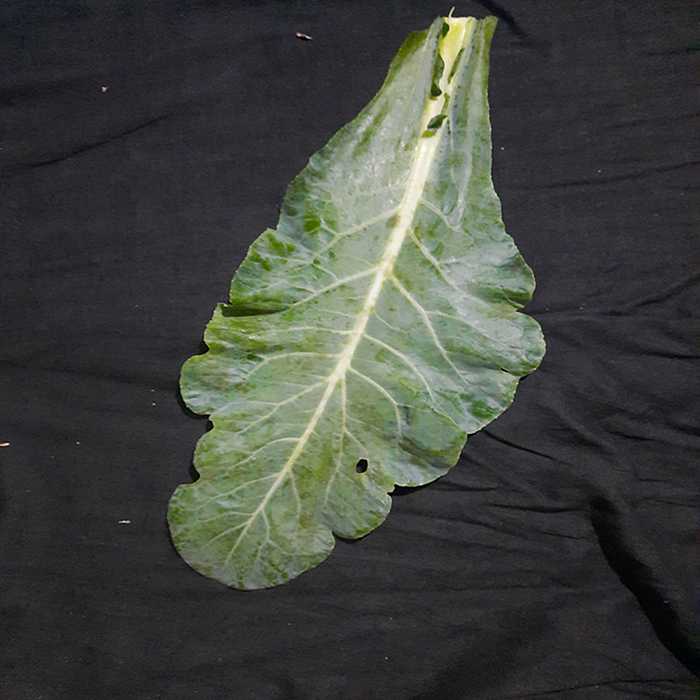
Plant: Cauliflower
Label: Fresh leaf